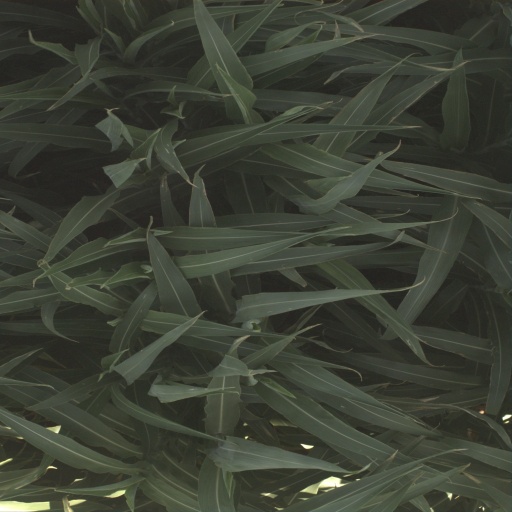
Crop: sorghum